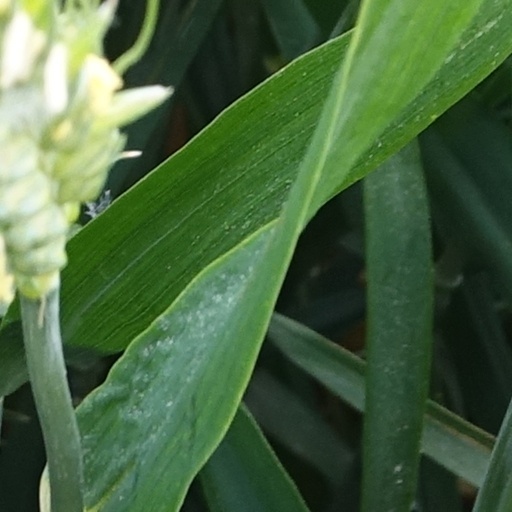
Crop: wheat